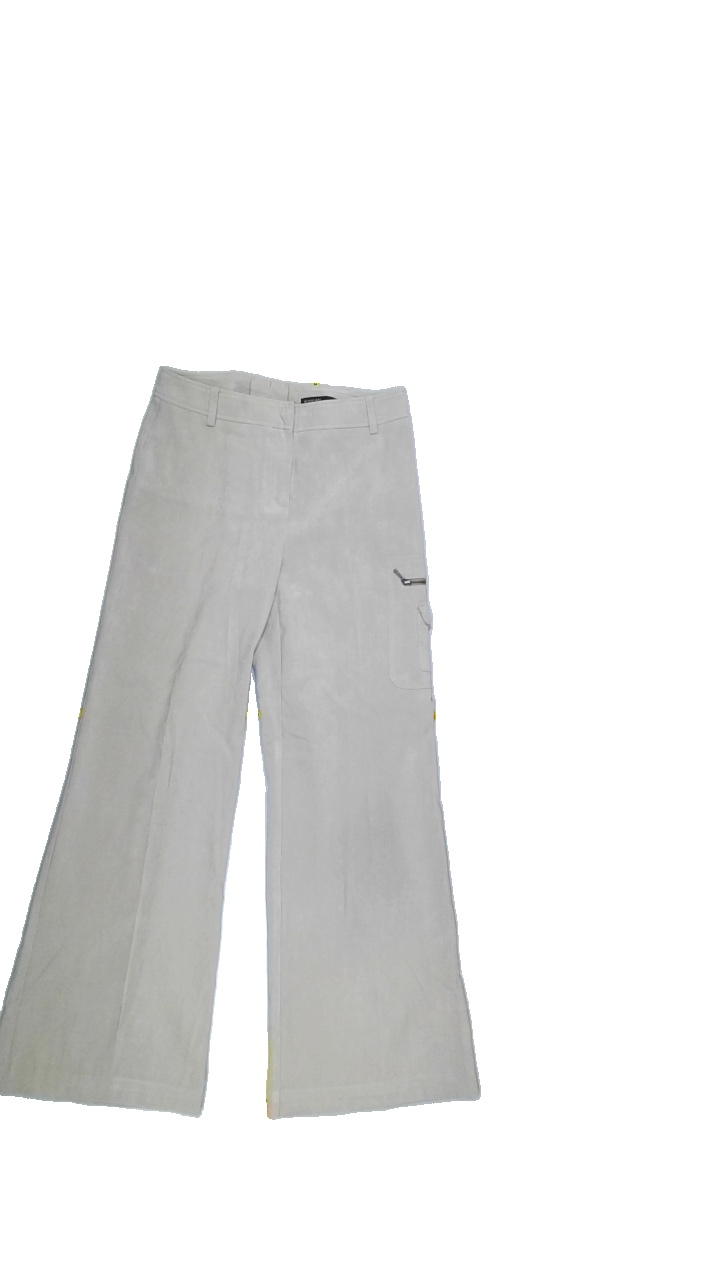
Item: Jeans (Men)
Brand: Kappahl
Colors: Beige
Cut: Loose
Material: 97%polyester 3%elasaten
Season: Spring
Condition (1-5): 5
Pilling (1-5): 5
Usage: Reuse
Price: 100-150